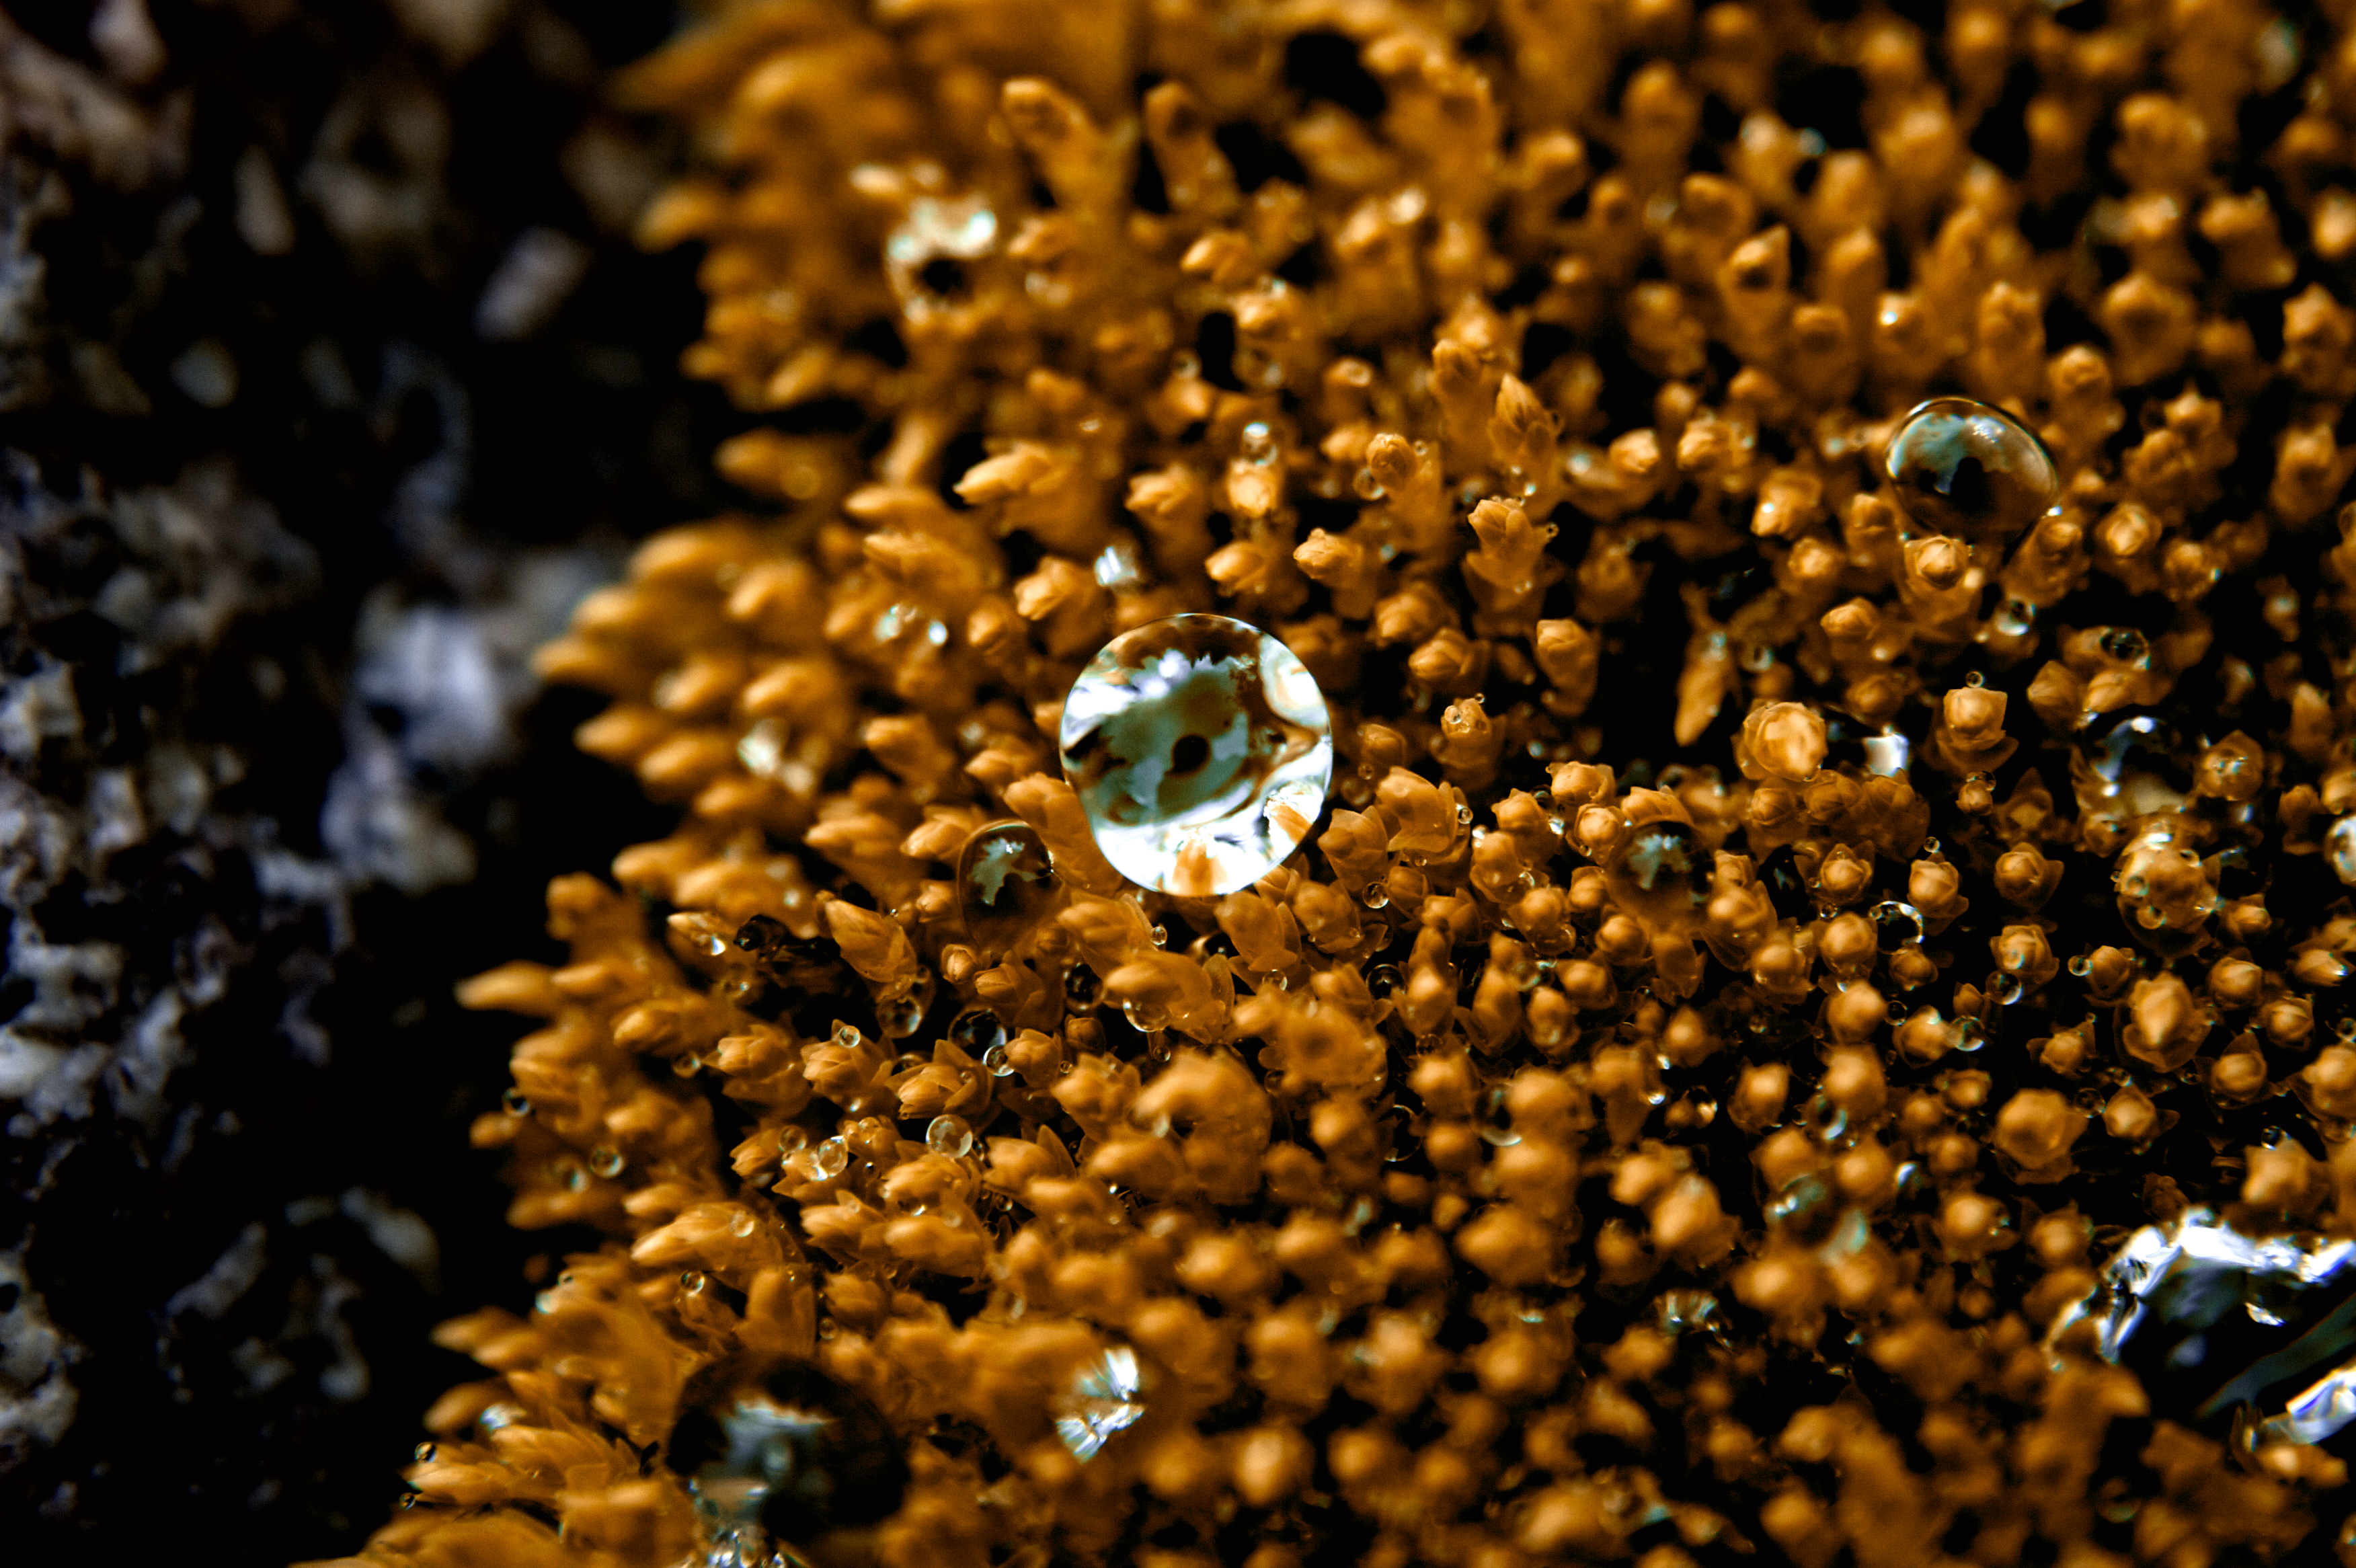
water, mountain, plant, photography, leaf, flower, moss, pollen, green, yellow, bead, close up, gold, colorado, droplets, mountains, vista, mine, beads, buena, macro photography